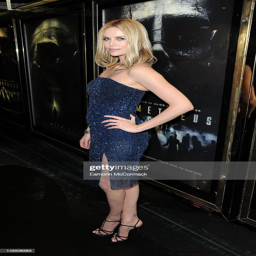
actor attends the world premiere of deity .